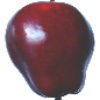
Label: Apple Red Delicious 1